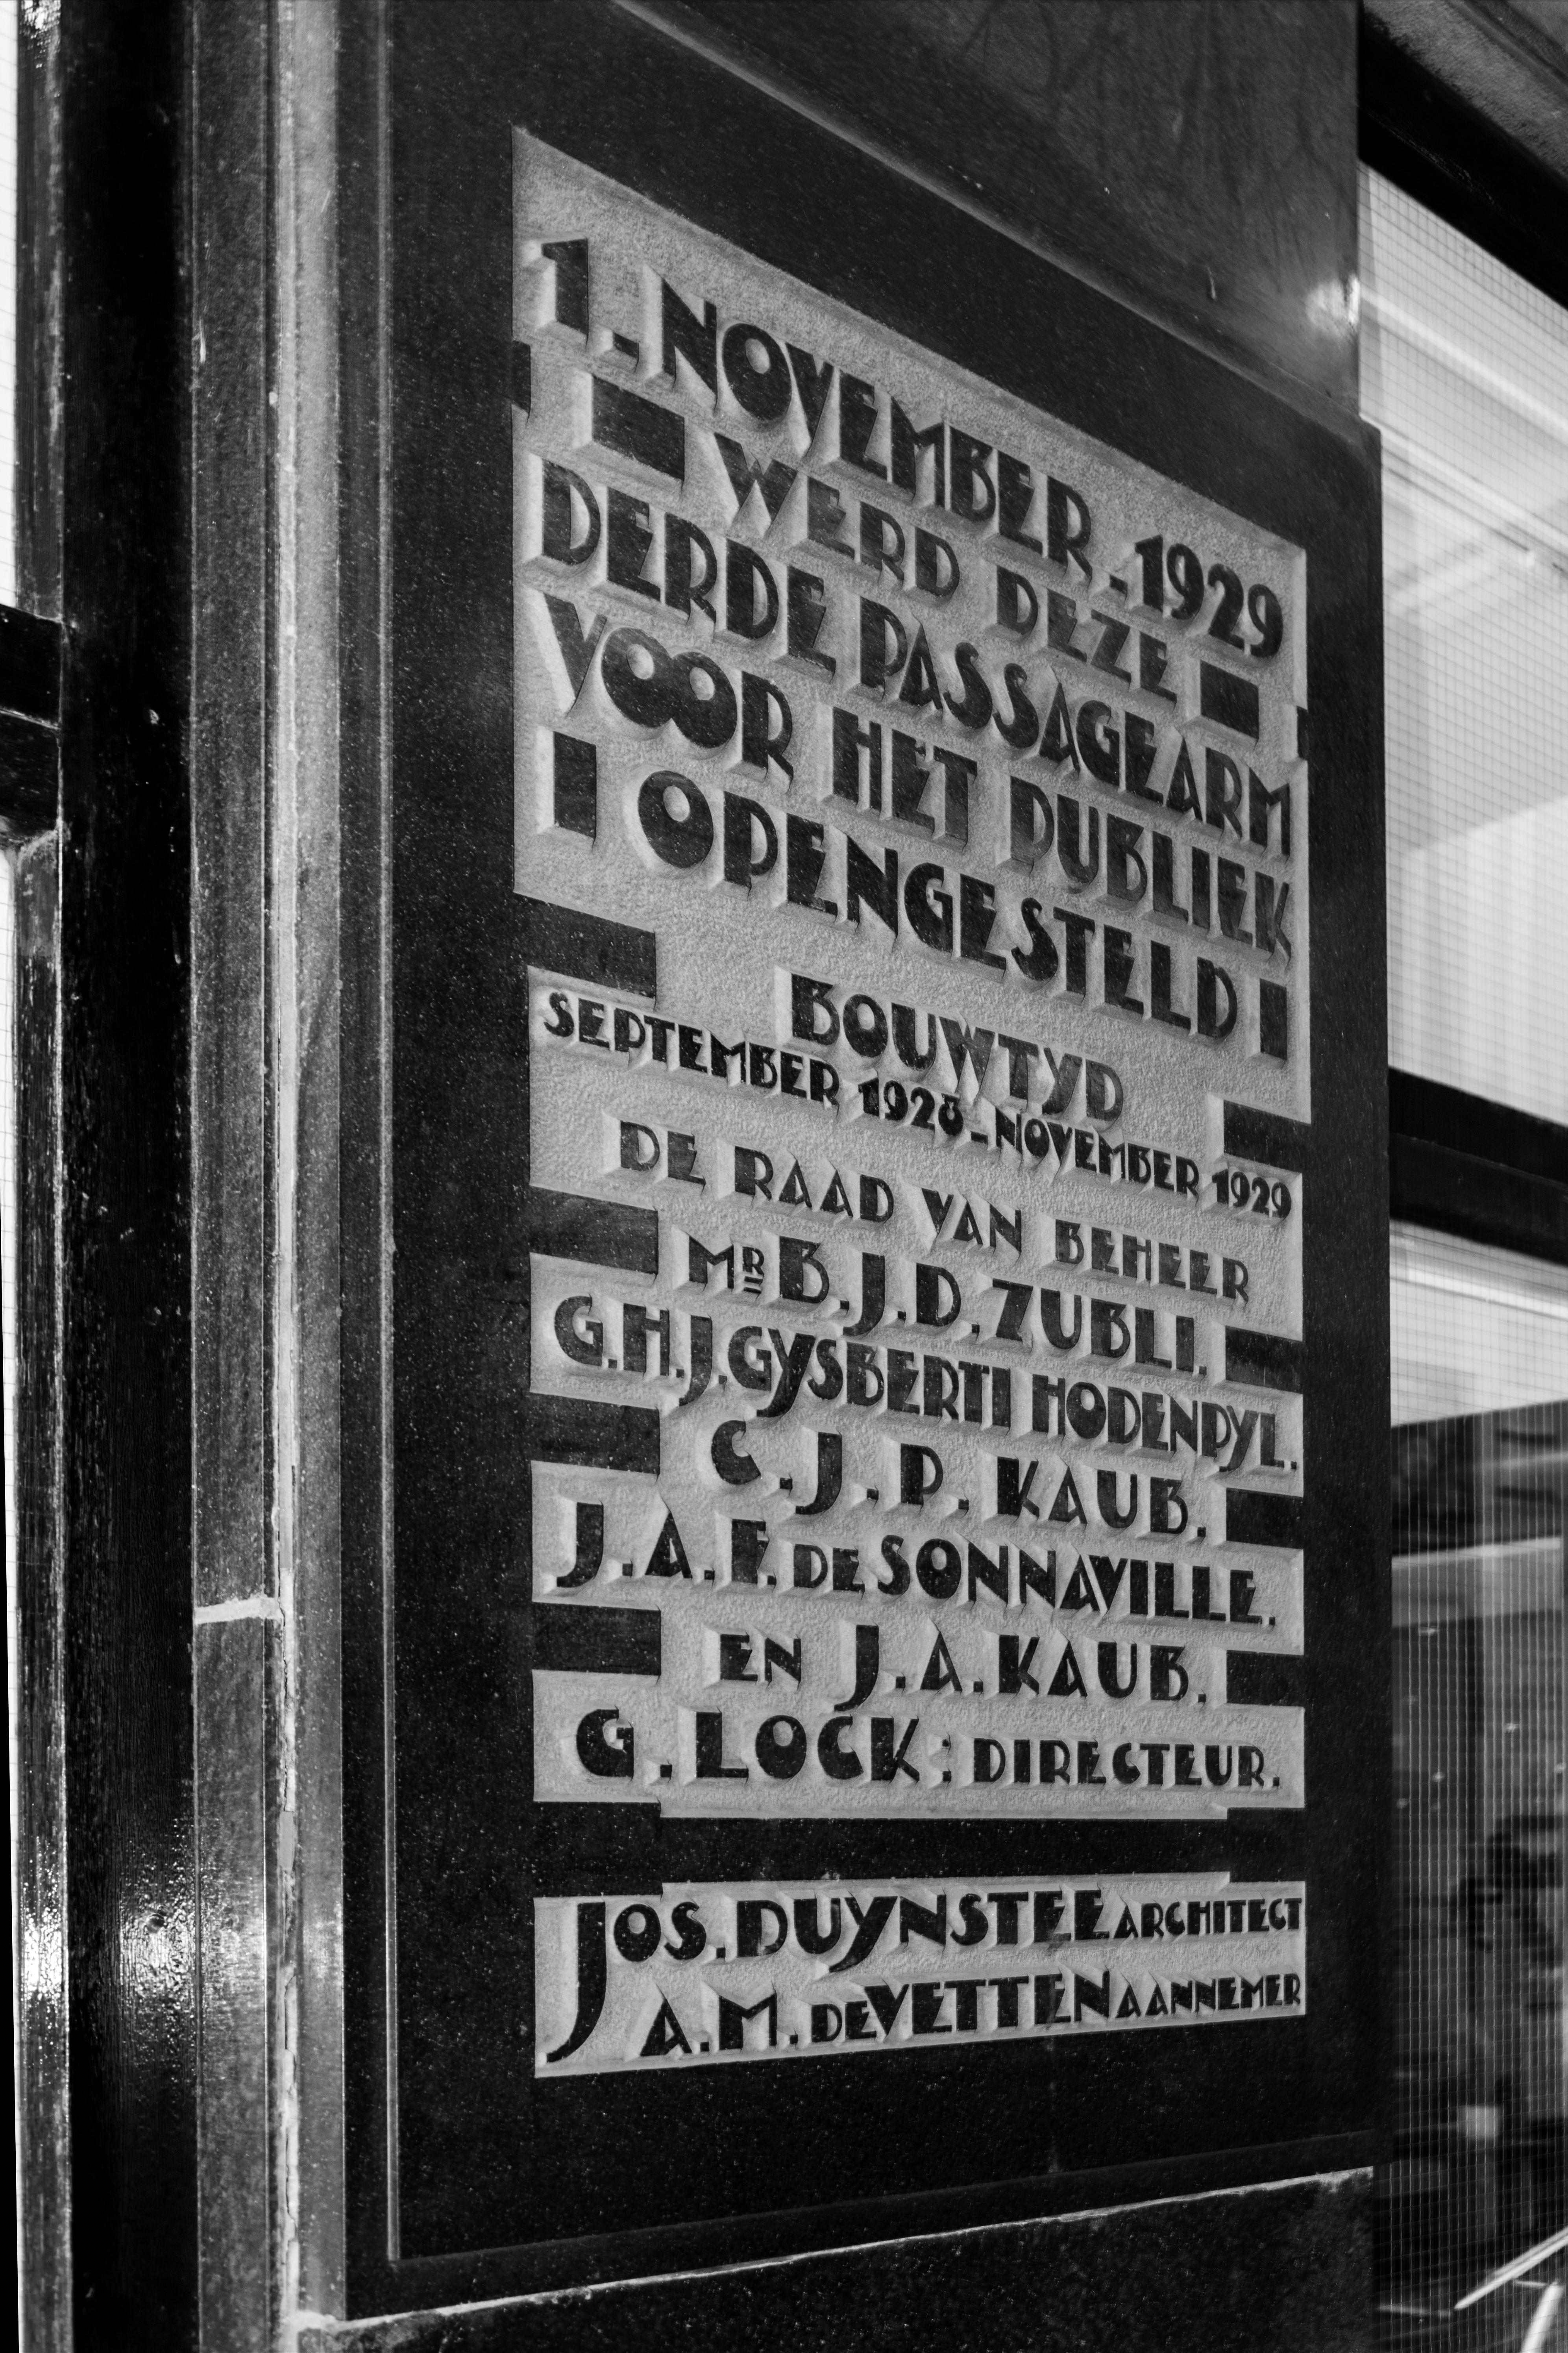
black and white, number, advertising, photo, sign, nikon, black, monochrome, font, holland, nederland, denhaag, netherlands, dutch, outdoorphotography, picture, photograph, passage, fotos, foto, poster, urbanphotography, shape, paulvandevelde, pdvandevelde, padagudaloma, dordrecht, nederlandinfotos, urbanfotografie, pvdvfotografie, pdvandeveldedordrecht, nederlandsefotografie, dutchphotogaraphy, totallydutch, fotografienederland, hollandsefotografie, fotografieholland, winkelstraat, shoppingstreet, stonetablet, plaquette, monochrome photography